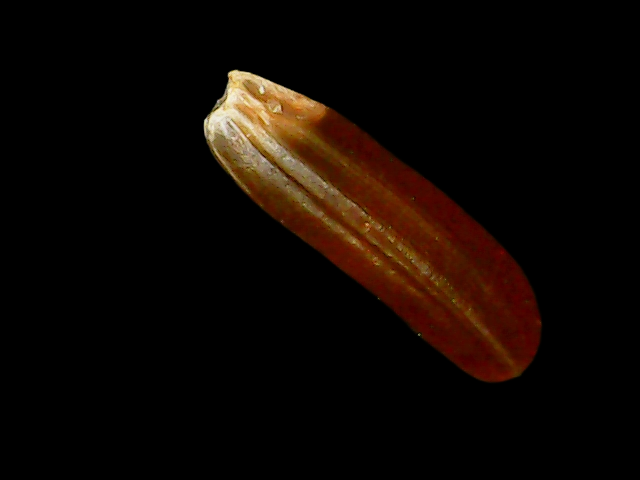
Rice variety: Binadhan20